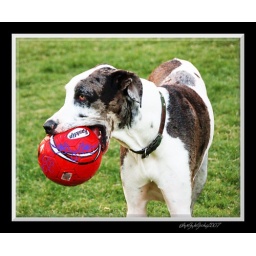
We went to the dog park tonight and this big dane was in charge of the ball .